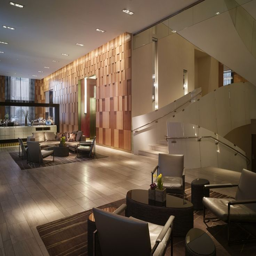
we love the scenographer - designed lounge .